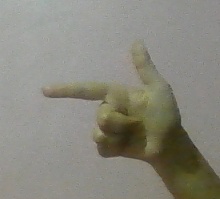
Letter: yaa